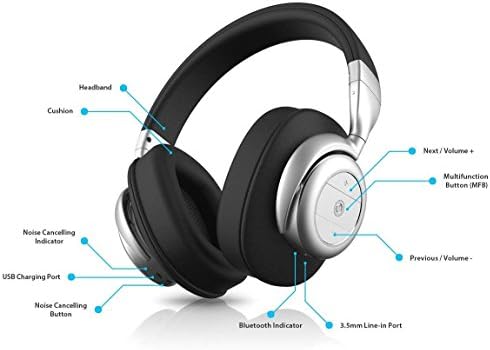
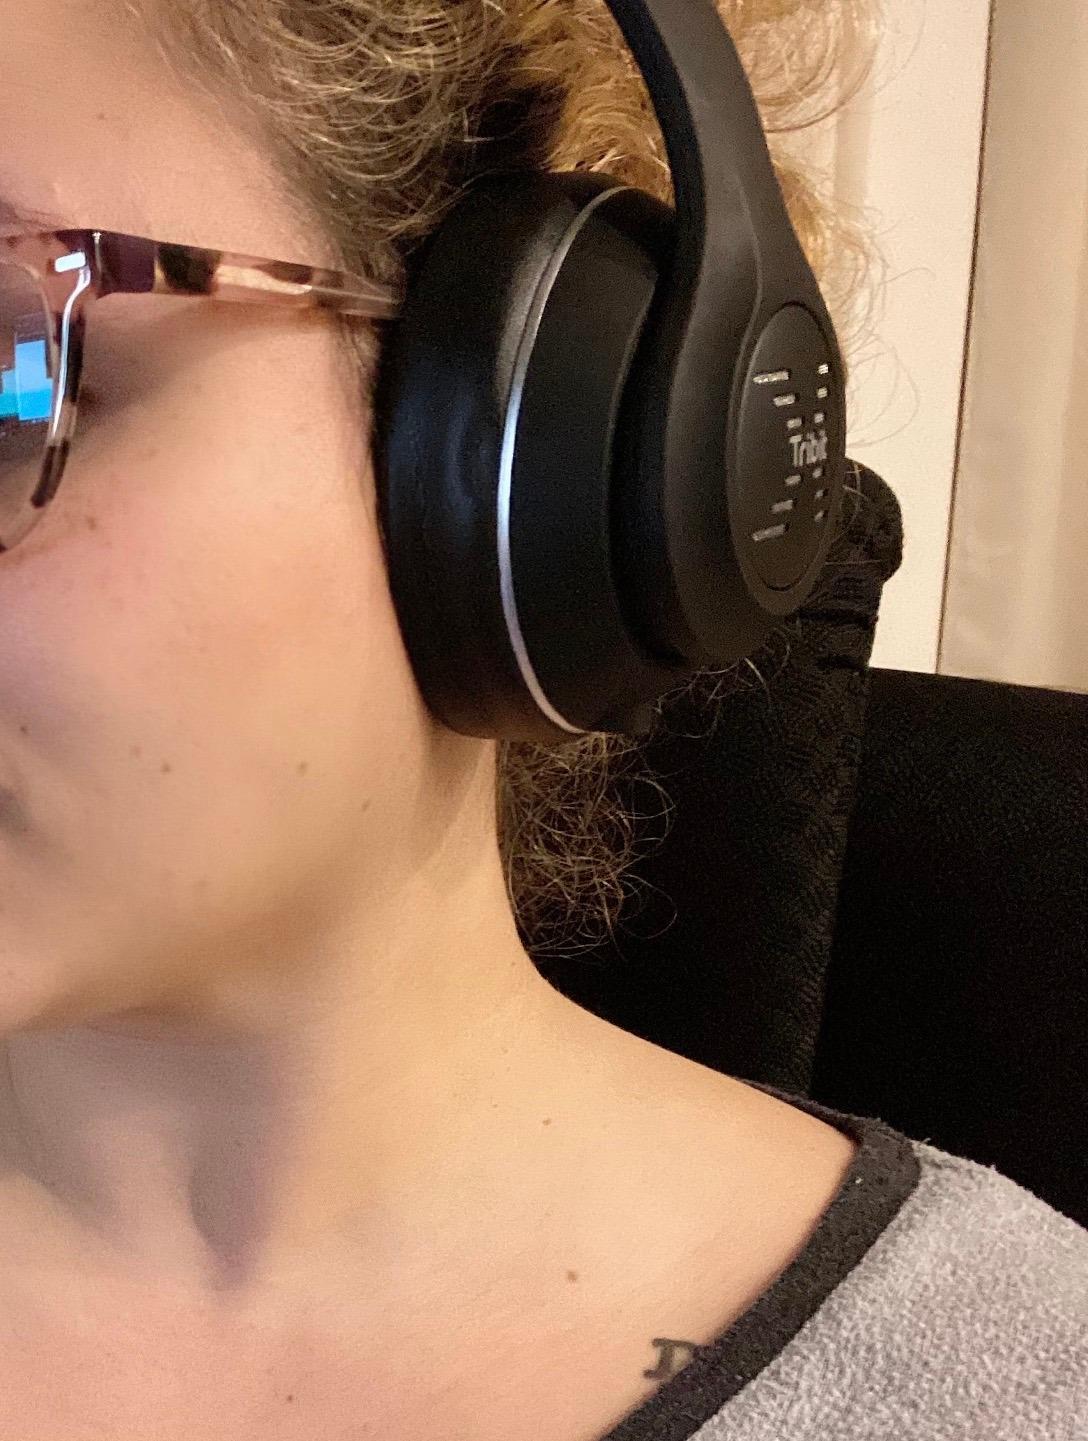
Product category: headphones
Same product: no